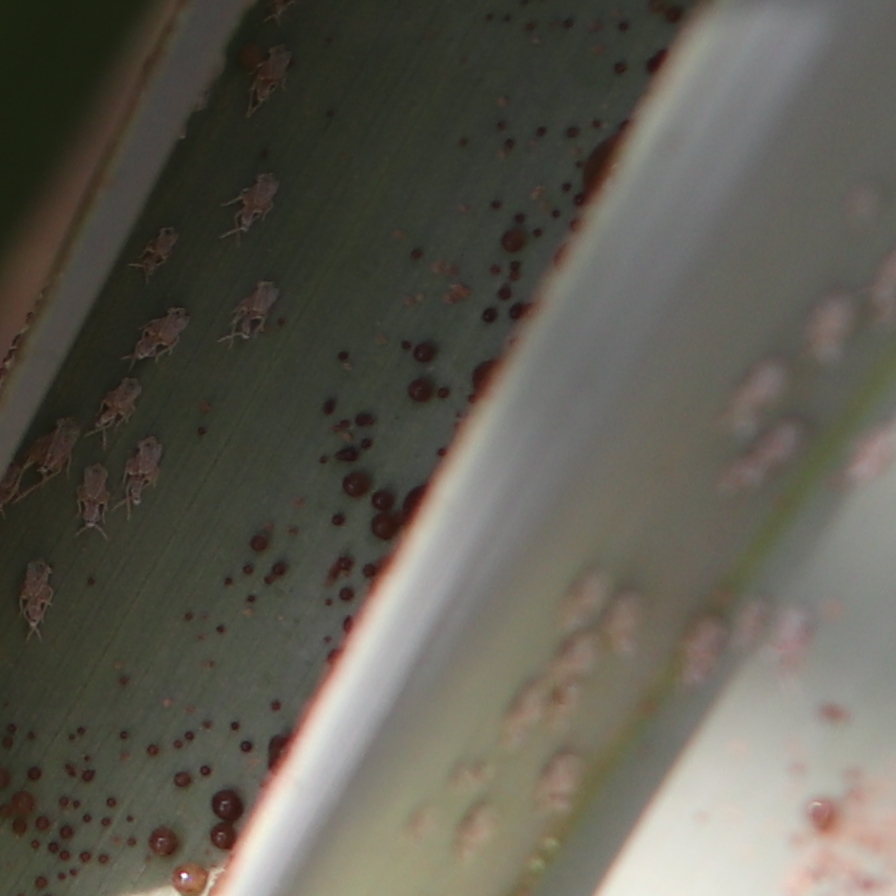
Label: Dubas